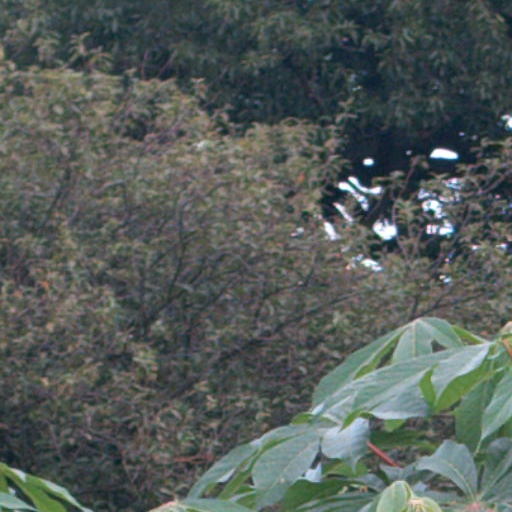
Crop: cassava